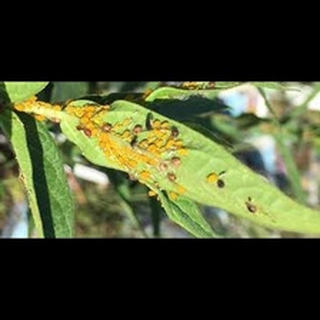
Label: wheat_aphid